Daniel Govan

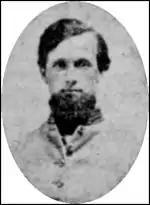
Govan during the Civil War

Govan and his men participated in the Battle of Shiloh in April 1862. Following Shiloh, Govan took part in Edmund Kirby Smith's Kentucky Campaign and fought at the Battle of Perryville in October. At one point during this battle Govan temporarily commanded a brigade. He then fought at the Battle of Stones River that winter and at the Battle of Chickamauga in September 1863. Govan led a brigade in the Reserve Corps of the Army of Tennessee from August to November. During the Battle of Missionary Ridge Govan played a prominent role in the Battle of Ringgold Gap, receiving high praise from his commander, Maj. Gen. Patrick Cleburne.